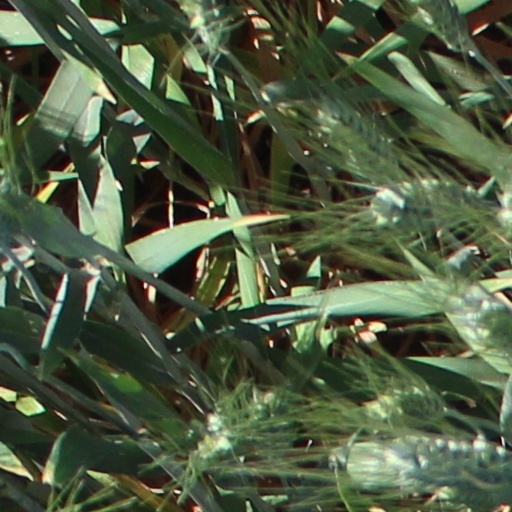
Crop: wheat